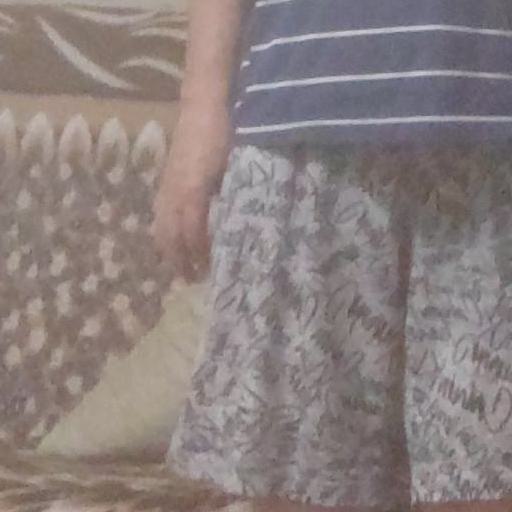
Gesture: no_gesture